AC Frua

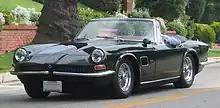
1971 AC Frua convertible

Chassis construction was similar to most Italian supercars of that era, with square and rectangular tubing connecting the steel body to the frame. Though the 4-inch (100 mm) tubular chassis allowed both coupé and convertible versions to be rigid, the design was intricate and prone to rust. The bonnets and boot lids were fabricated from aluminum.